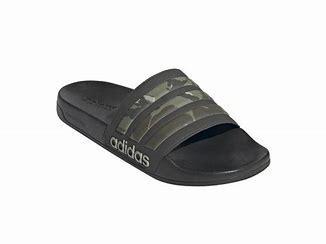
Brand: Adidas
Model: Adilette Shower